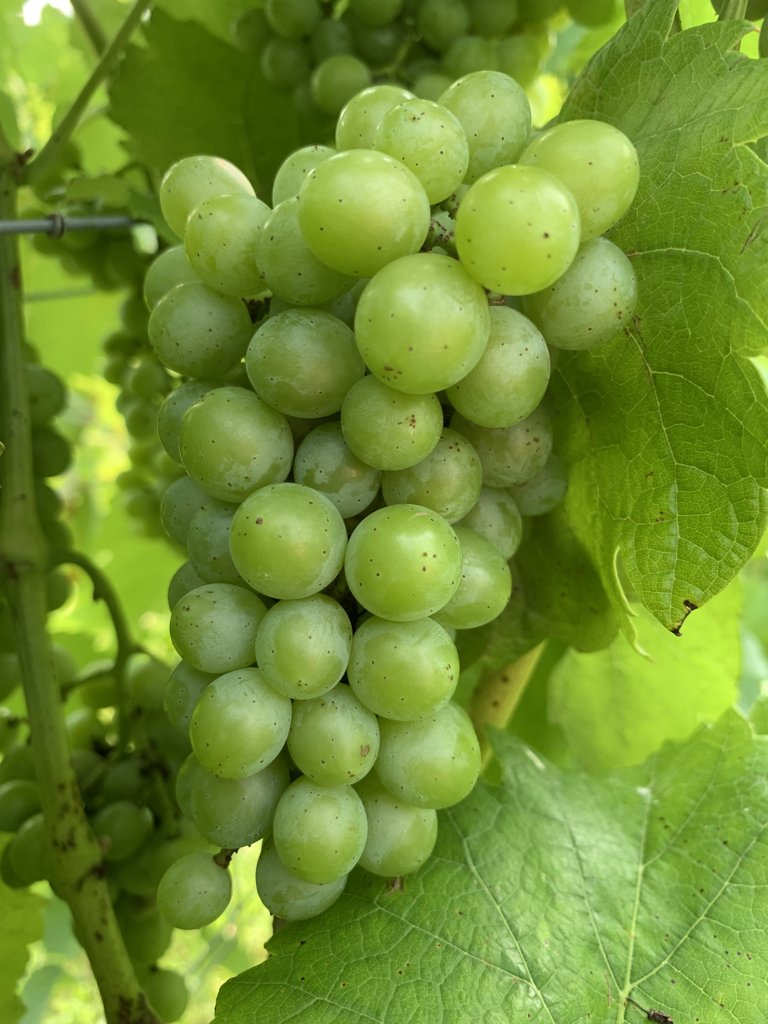
Berries visible: 59
Grape clusters: 2